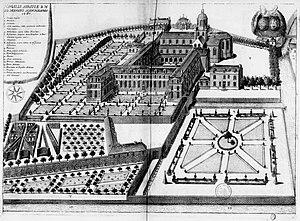
Planche gravée du 17ème siècle représentant l'abbaye Notre-Dame de Bernay, dans le livre Monasticon Gallicanum.
L'abbaye Notre-Dame de Bernay est située à Bernay dans l'Eure en Normandie. Son église abbatiale par la précocité des talents de ceux qui l'ont conçue en fait un point de départ pour comprendre les réalisations majeures de l'art normand, y chercher les premières manifestations de l'architecture romane en Normandie et y suivre le progrès des techniques ainsi que du style architectural et décoratif.